Akasaka-mitsuke Station

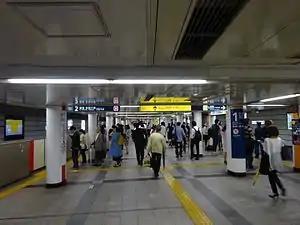
Platforms 1 and 2 in June 2016

is a subway station in Minato, Tokyo, Japan, operated by Tokyo Metro.